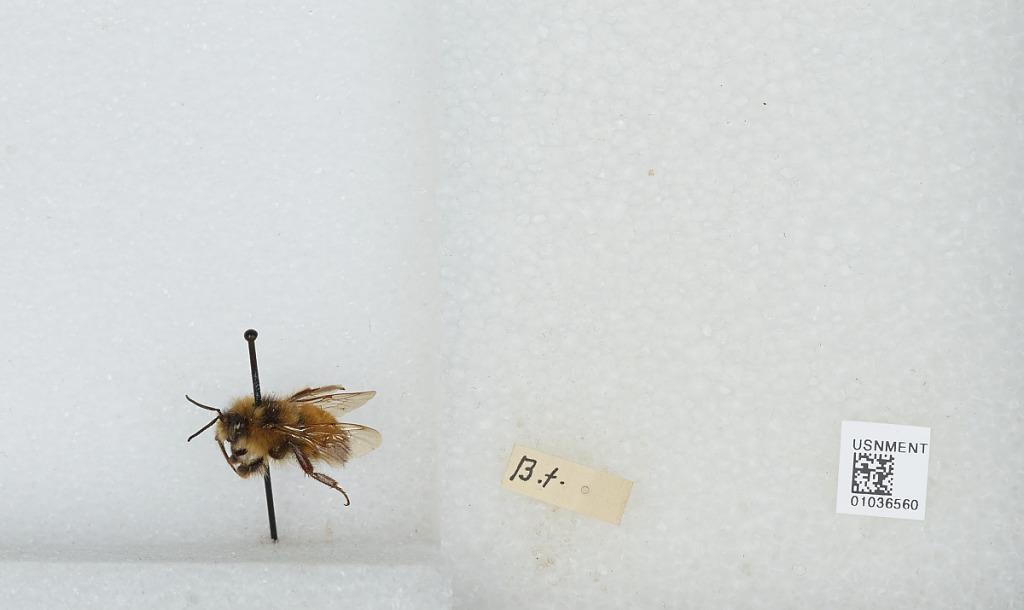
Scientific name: Bombus (Pyrobombus) ternarius Say